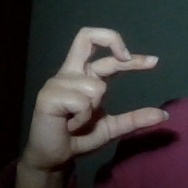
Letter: thal